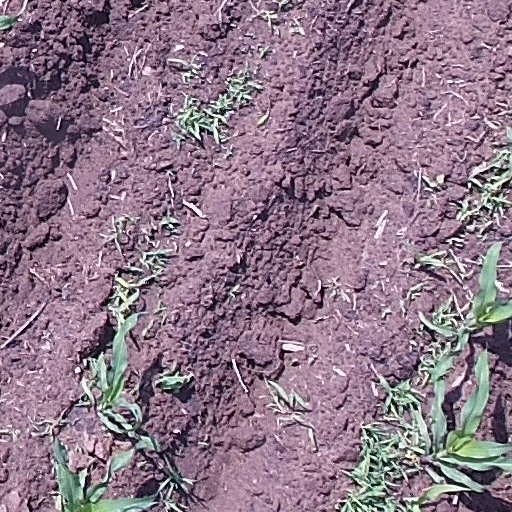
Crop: maize; corn